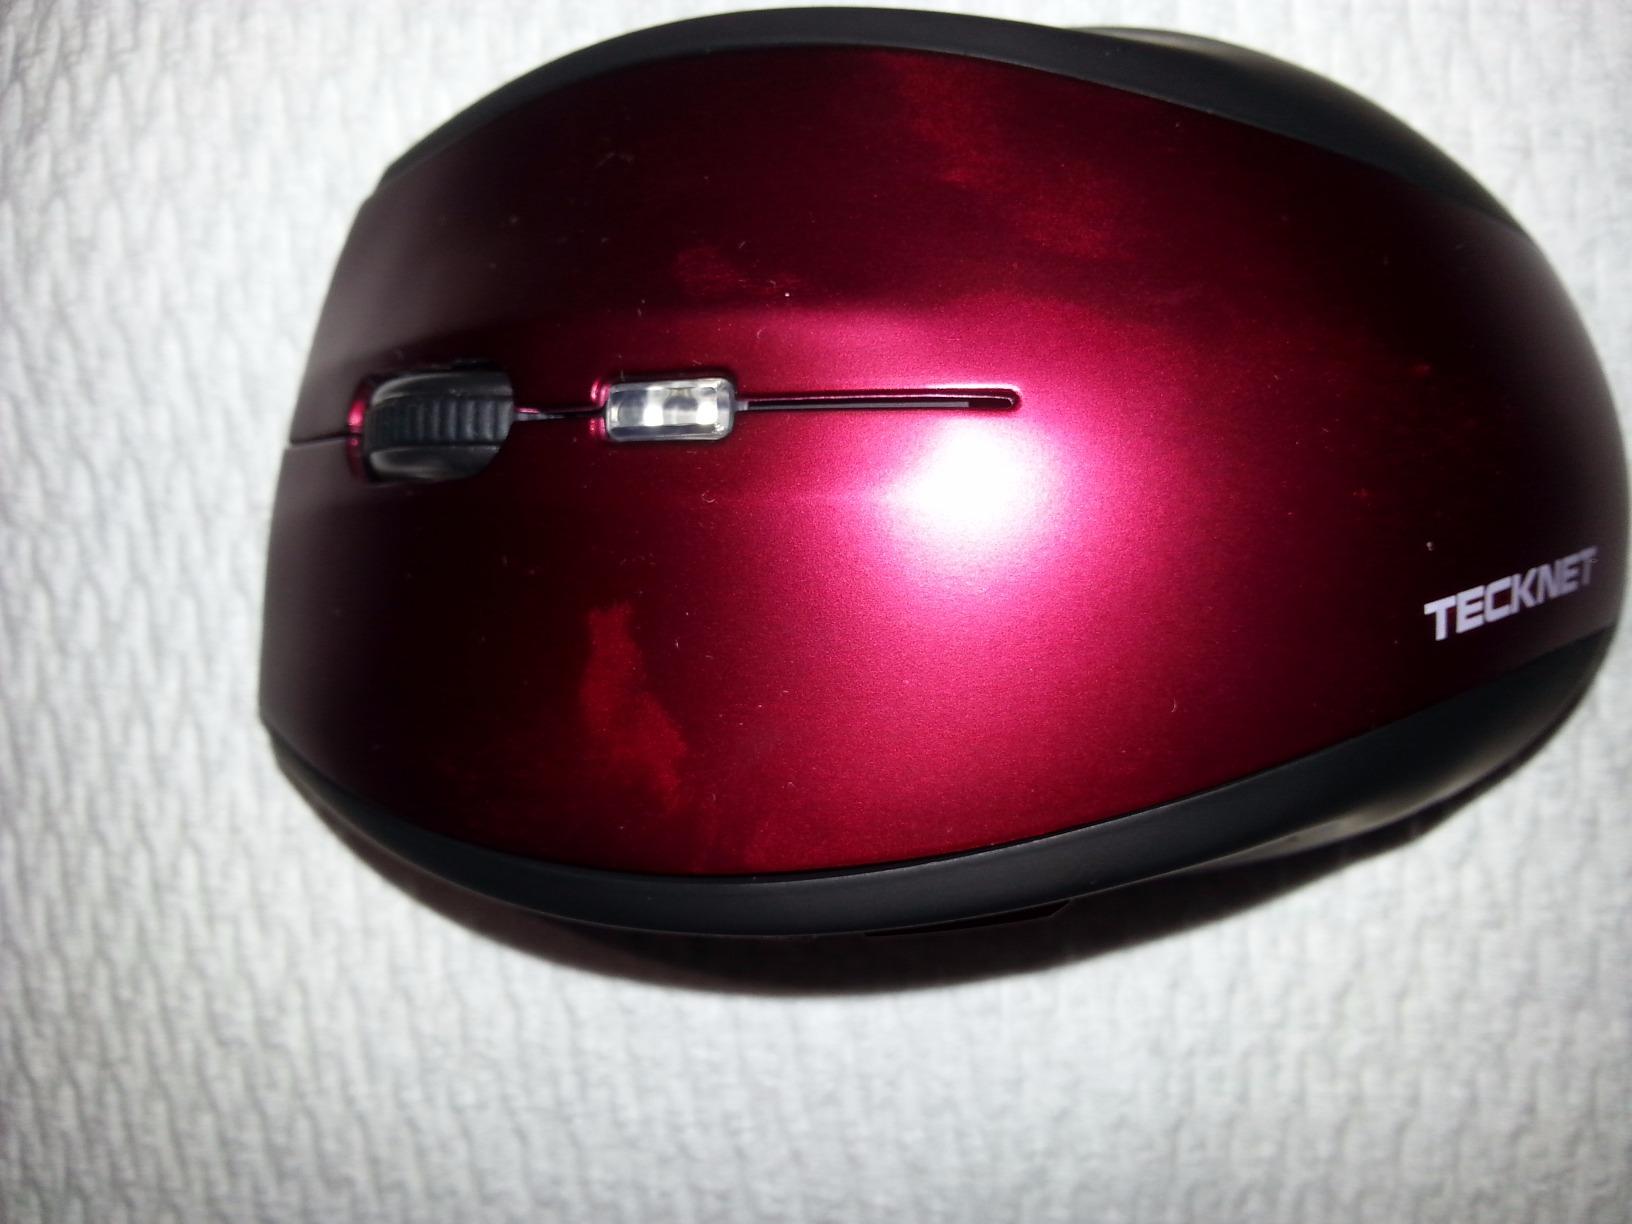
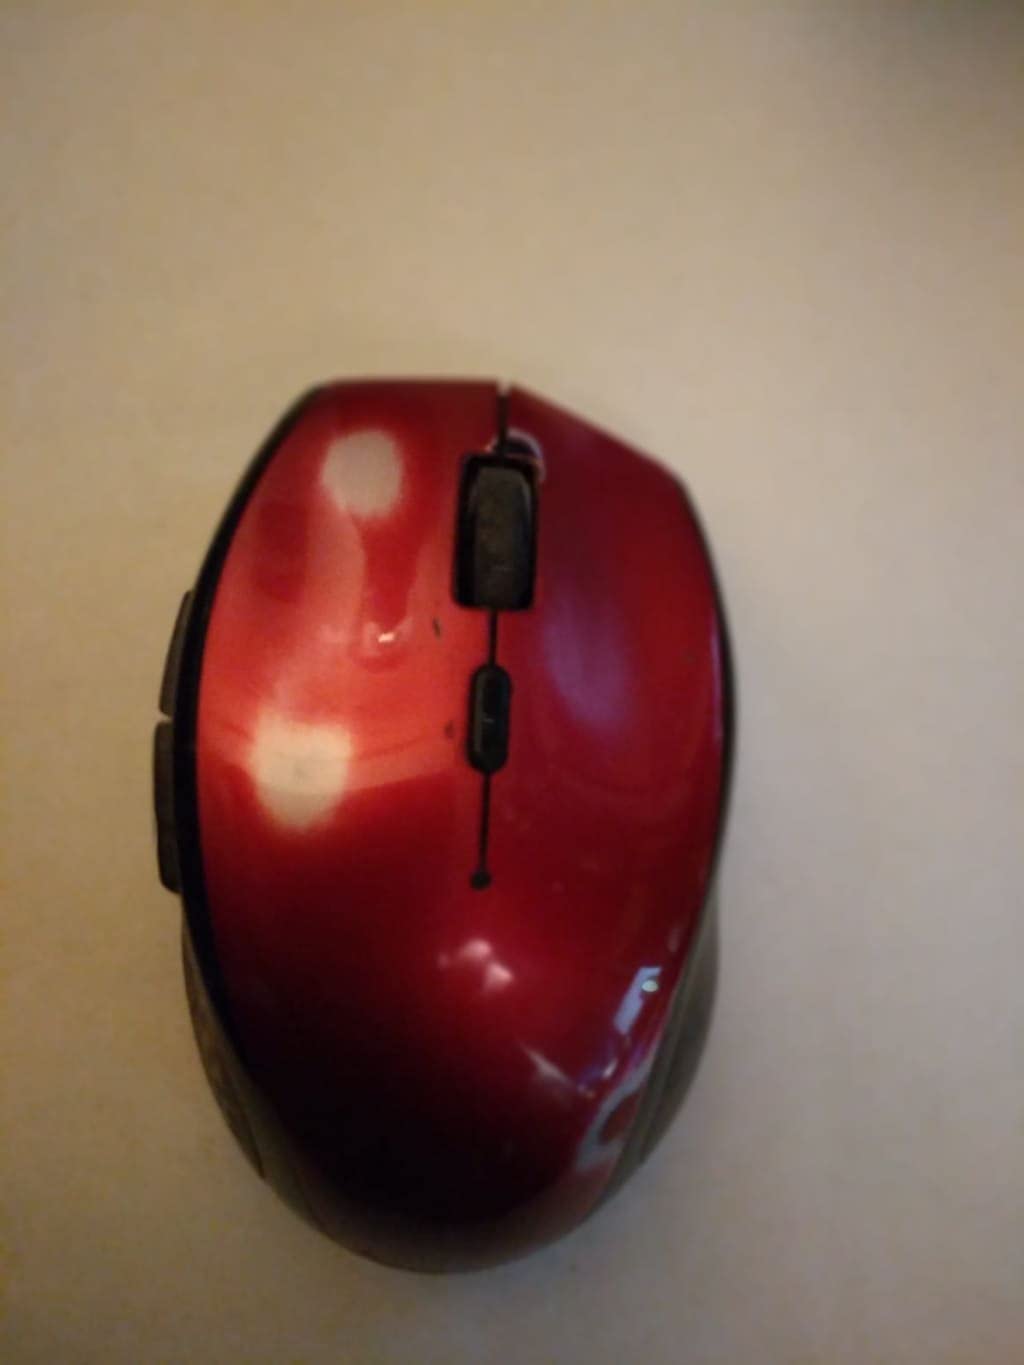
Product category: mouse
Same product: yes